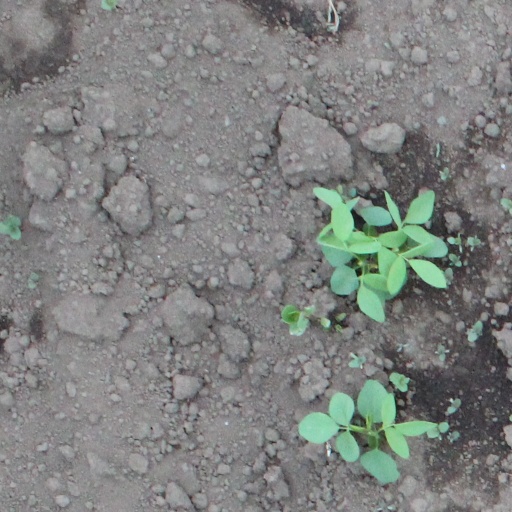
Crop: soybean